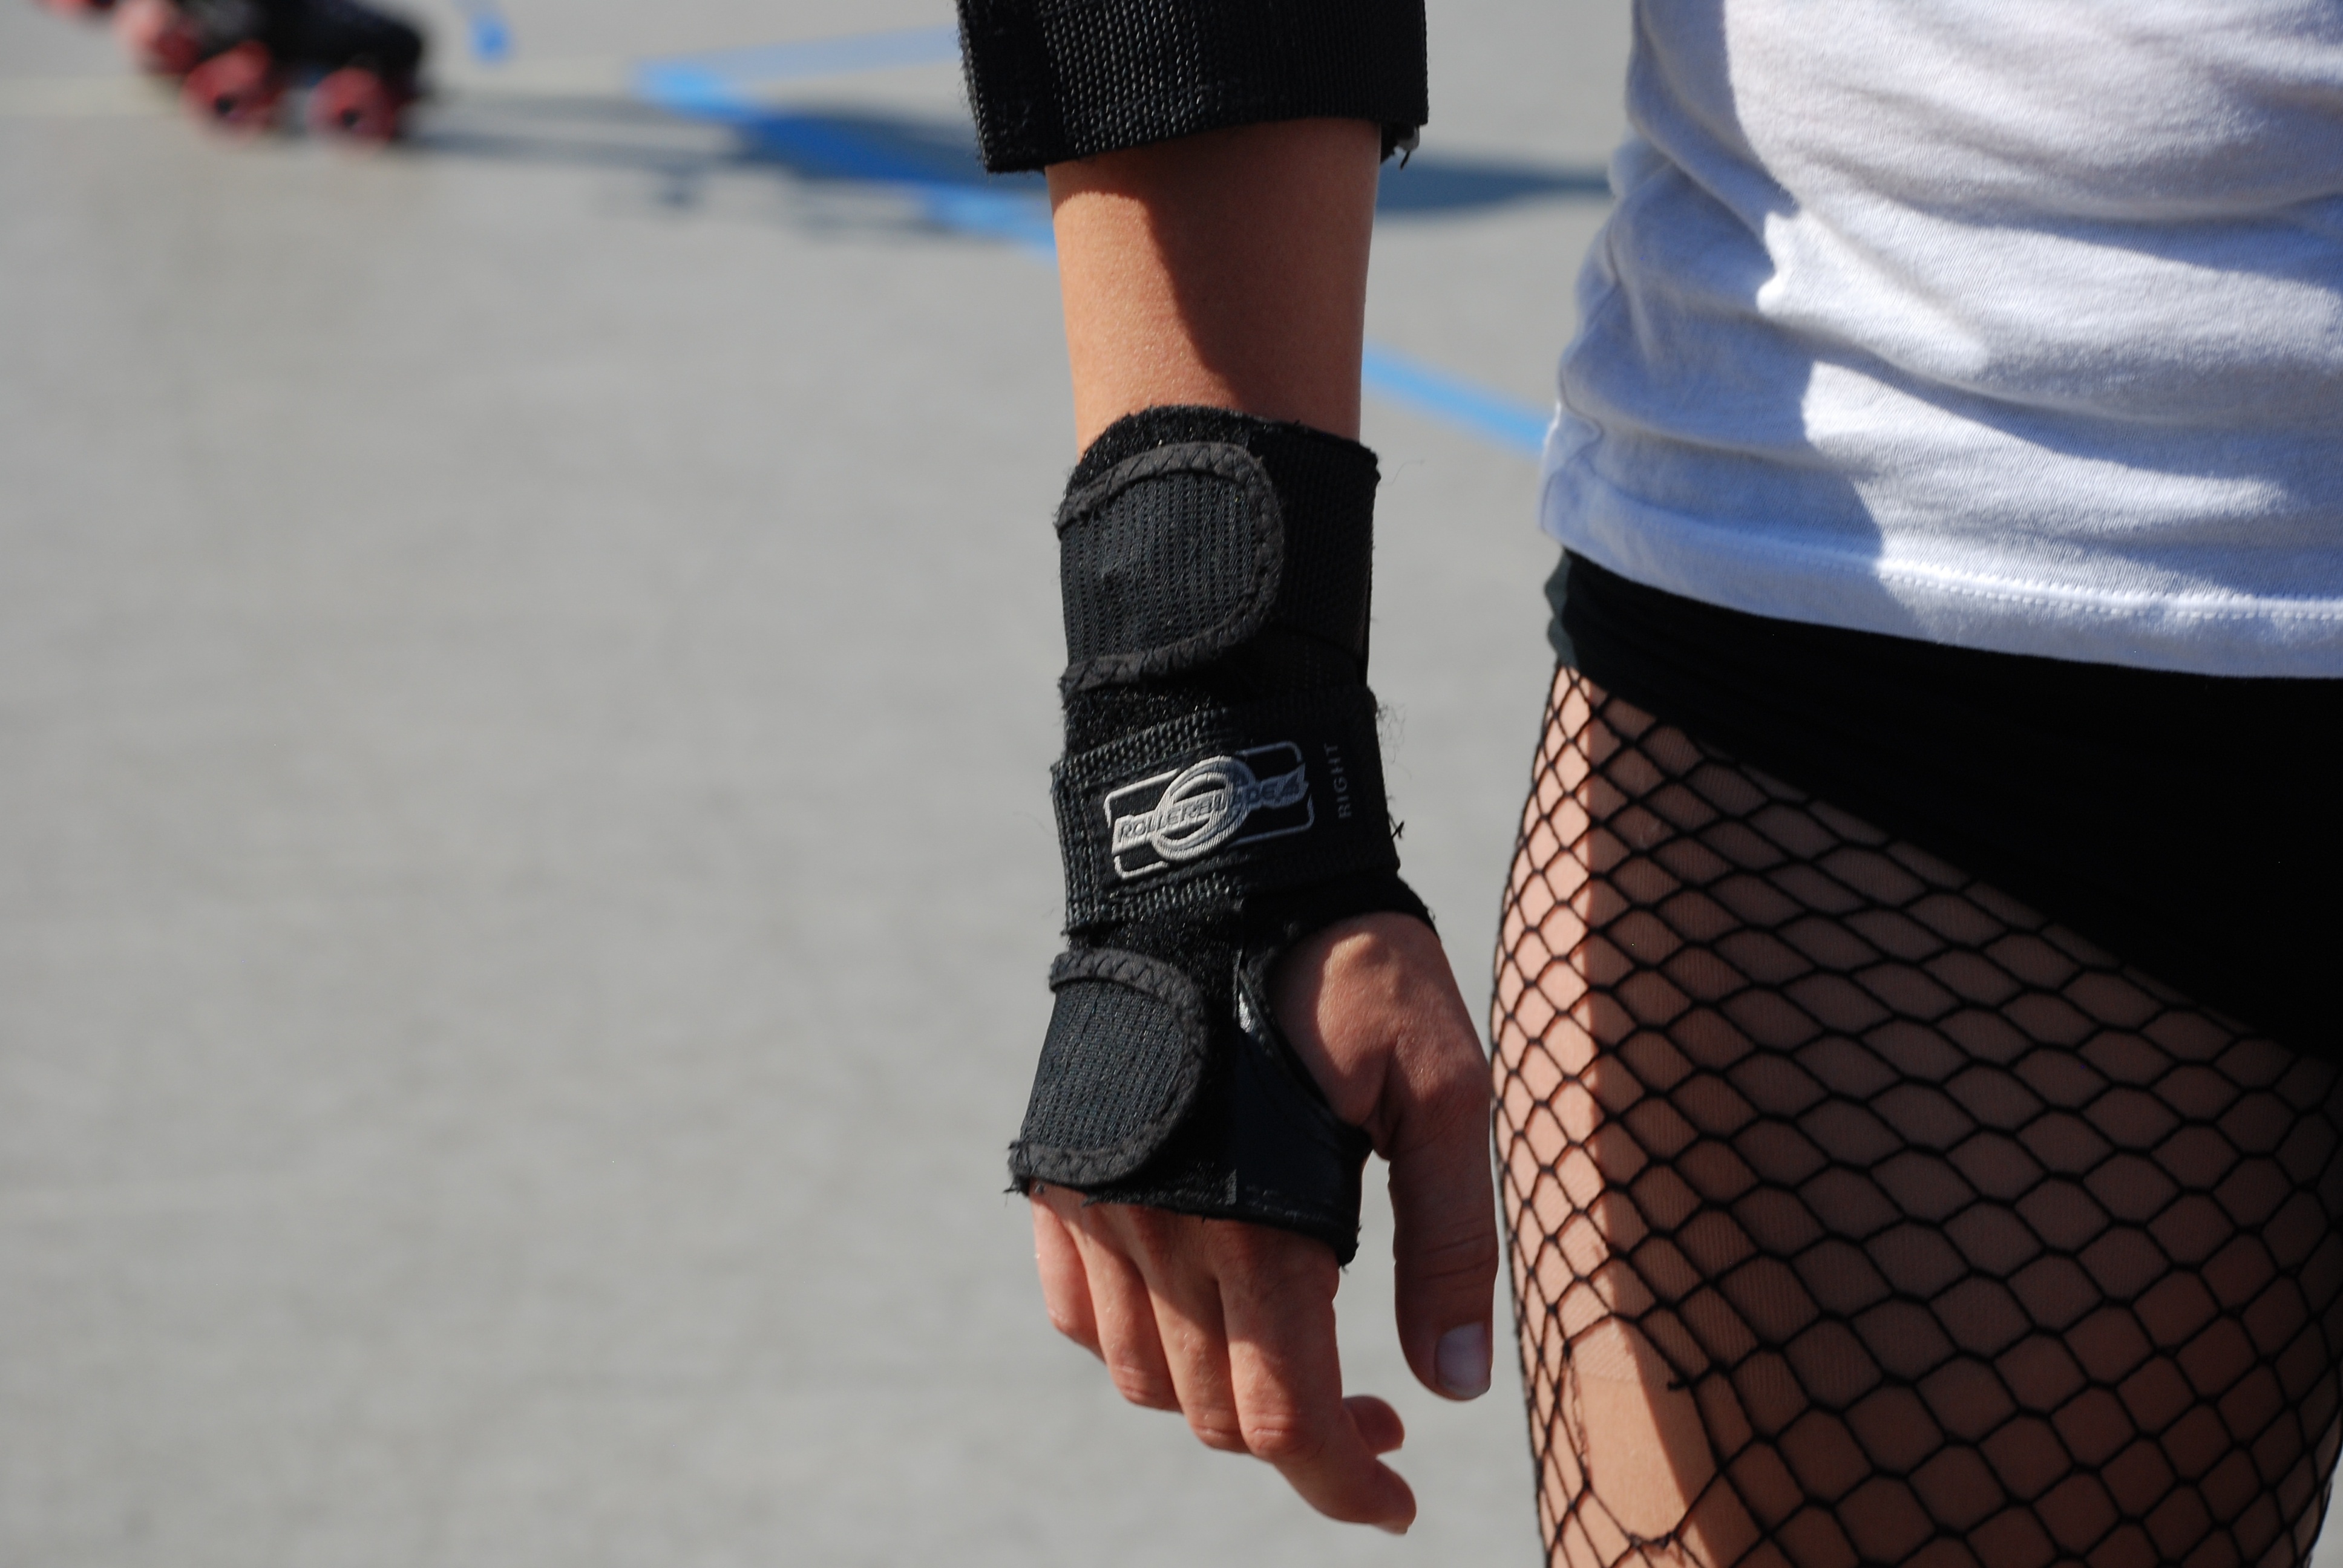
hand, shoe, glove, leather, leg, finger, fashion, clothing, arm, human body, thigh, footwear, protection, abdomen